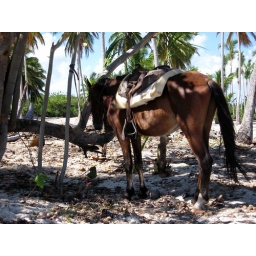
horse tied up by the beach hut